Army Long Service and Good Conduct Medal

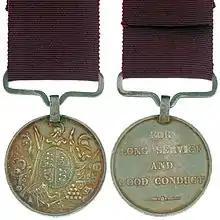
Victoria version with curved bar suspender

On the Queen Victoria version of the medal, the House of Hanover Shield was therefore removed from the central shield on the obverse. The same Victorian obverse design was also used for the original version of the Distinguished Conduct Medal that was instituted in 1854.